I Think I Do

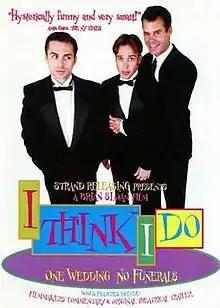
Film poster

I Think I Do is a 1997 American gay-themed romantic comedy film written and directed by Brian Sloan and starring Alexis Arquette. It premiered on June 20, 1997 at the San Francisco International Lesbian and Gay Film Festival, and was also shown at the Toronto International Film Festival later that year, before receiving a small theatrical run on April 10, 1998.